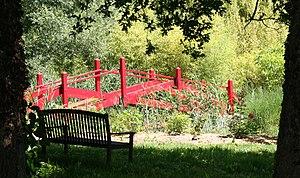
Reconstitution du Pont Moulin Joly à partir d'une gravure représentant une vue prise dans l'ancien jardin de Claude-Henri Watelet, créateur du premier jardin anglo-chinois en France
Les Jardins du Loriot, parc contemporain anglo-chinois situé en Vendée, conçu pour permettre aux visiteurs de découvrir des paysages pittoresques au plus près de la nature, avec des ambiances asiatiques qui invitent au voyage et à l'imaginaire.